Yumi Ohka

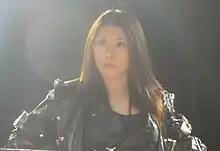
Ohka in July 2010

On May 27, Ohka entered the first ever Catch the Wave tournament, where she competed in the "Technical" block. After two wins and one loss, Ohka advanced to the semifinals on August 11, where she defeated Kana. Later that same day, Ohka defeated Ayumi Kurihara to win the 2009 Catch the Wave. During the tournament, Abe also debuted a new masked alter ego, Sakura Candle, a comedy character supposedly made of wax. Abe continues to make sporadic appearances under the character. On August 23 at Wave's second anniversary event, Ohka was defeated in the main event by Aja Kong. On February 13, 2010, Ohka wrestled in Wave's 100th match, where she and Kana defeated Hiroyo Matsumoto and Shuu Shibutani. On February 24, Ohka defeated Oz Academy representative Mayumi Ozaki in a high-profile main event. On May 30, Ohka entered the 2010 Catch the Wave, looking to successfully defend her crown. After two wins, one draw and one loss, Ohka was entered into a decision match on August 10, where she defeated Kana to advance to the semifinals. However, the following day, Ohka was defeated in her semifinal match by Gami. On October 3, Pro Wrestling Wave took a major step up in the world of "joshi puroresu", when the promotion held its first event in Tokyo's Korakuen Hall. The main event of the evening saw Ohka, Ayumi Kurihara and Sawako Shimono wrestle Ayako Hamada, Meiko Satomura and Yoshiko Tamura to a thirty-minute time limit draw.